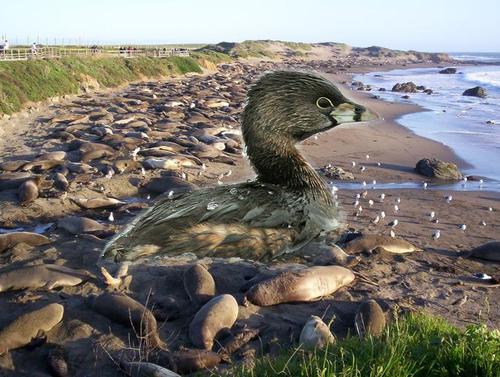
Bird species: Pied_billed_Grebe
Bird type: waterbird
Background: water